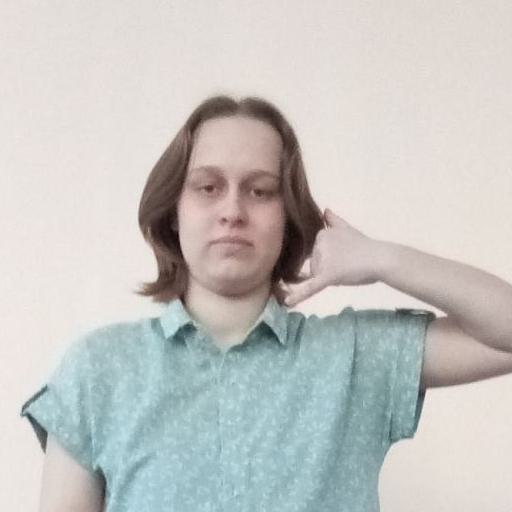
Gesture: call